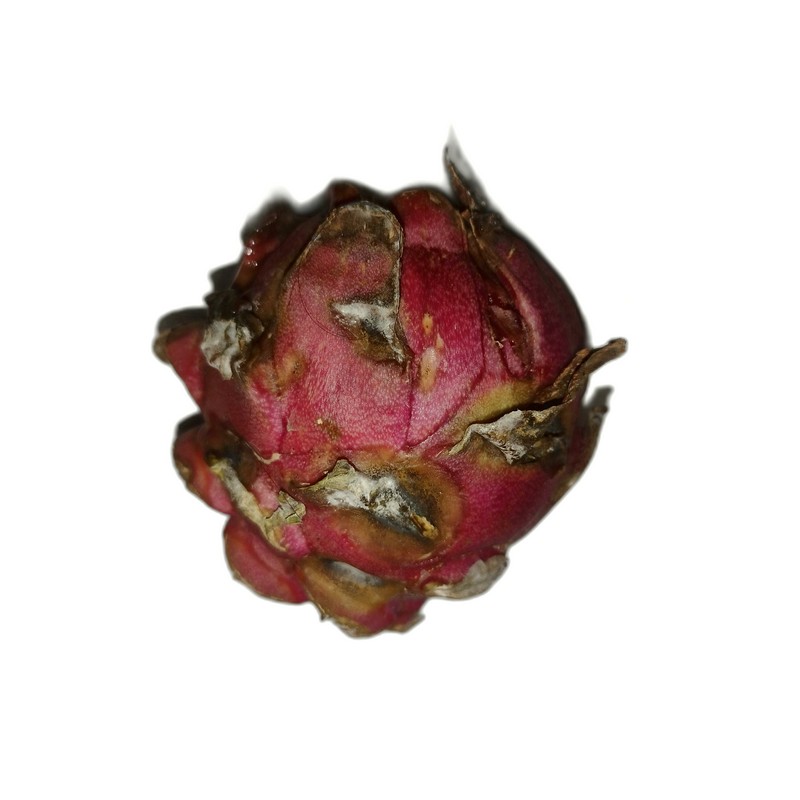
Label: Defect Dragon Fruit